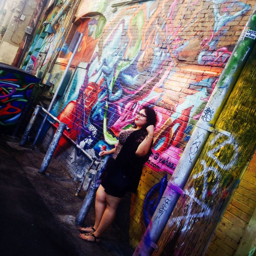
streets the beauty of art